Luochong Lu

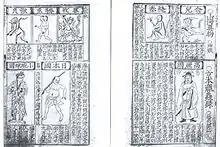
An excerpt from the "Luochong lu" showing Korean, Japanese and Ryukyuan ethnicities.

The Luochong lu or Record of Naked Creatures was a Chinese Ming dynasty gazetteer which discussed foreign countries and cultures.